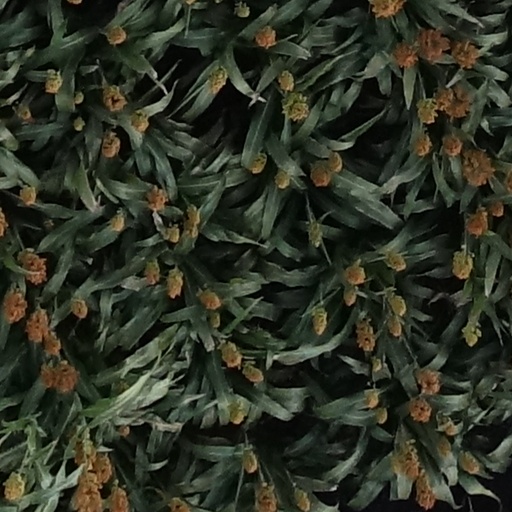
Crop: sorghum